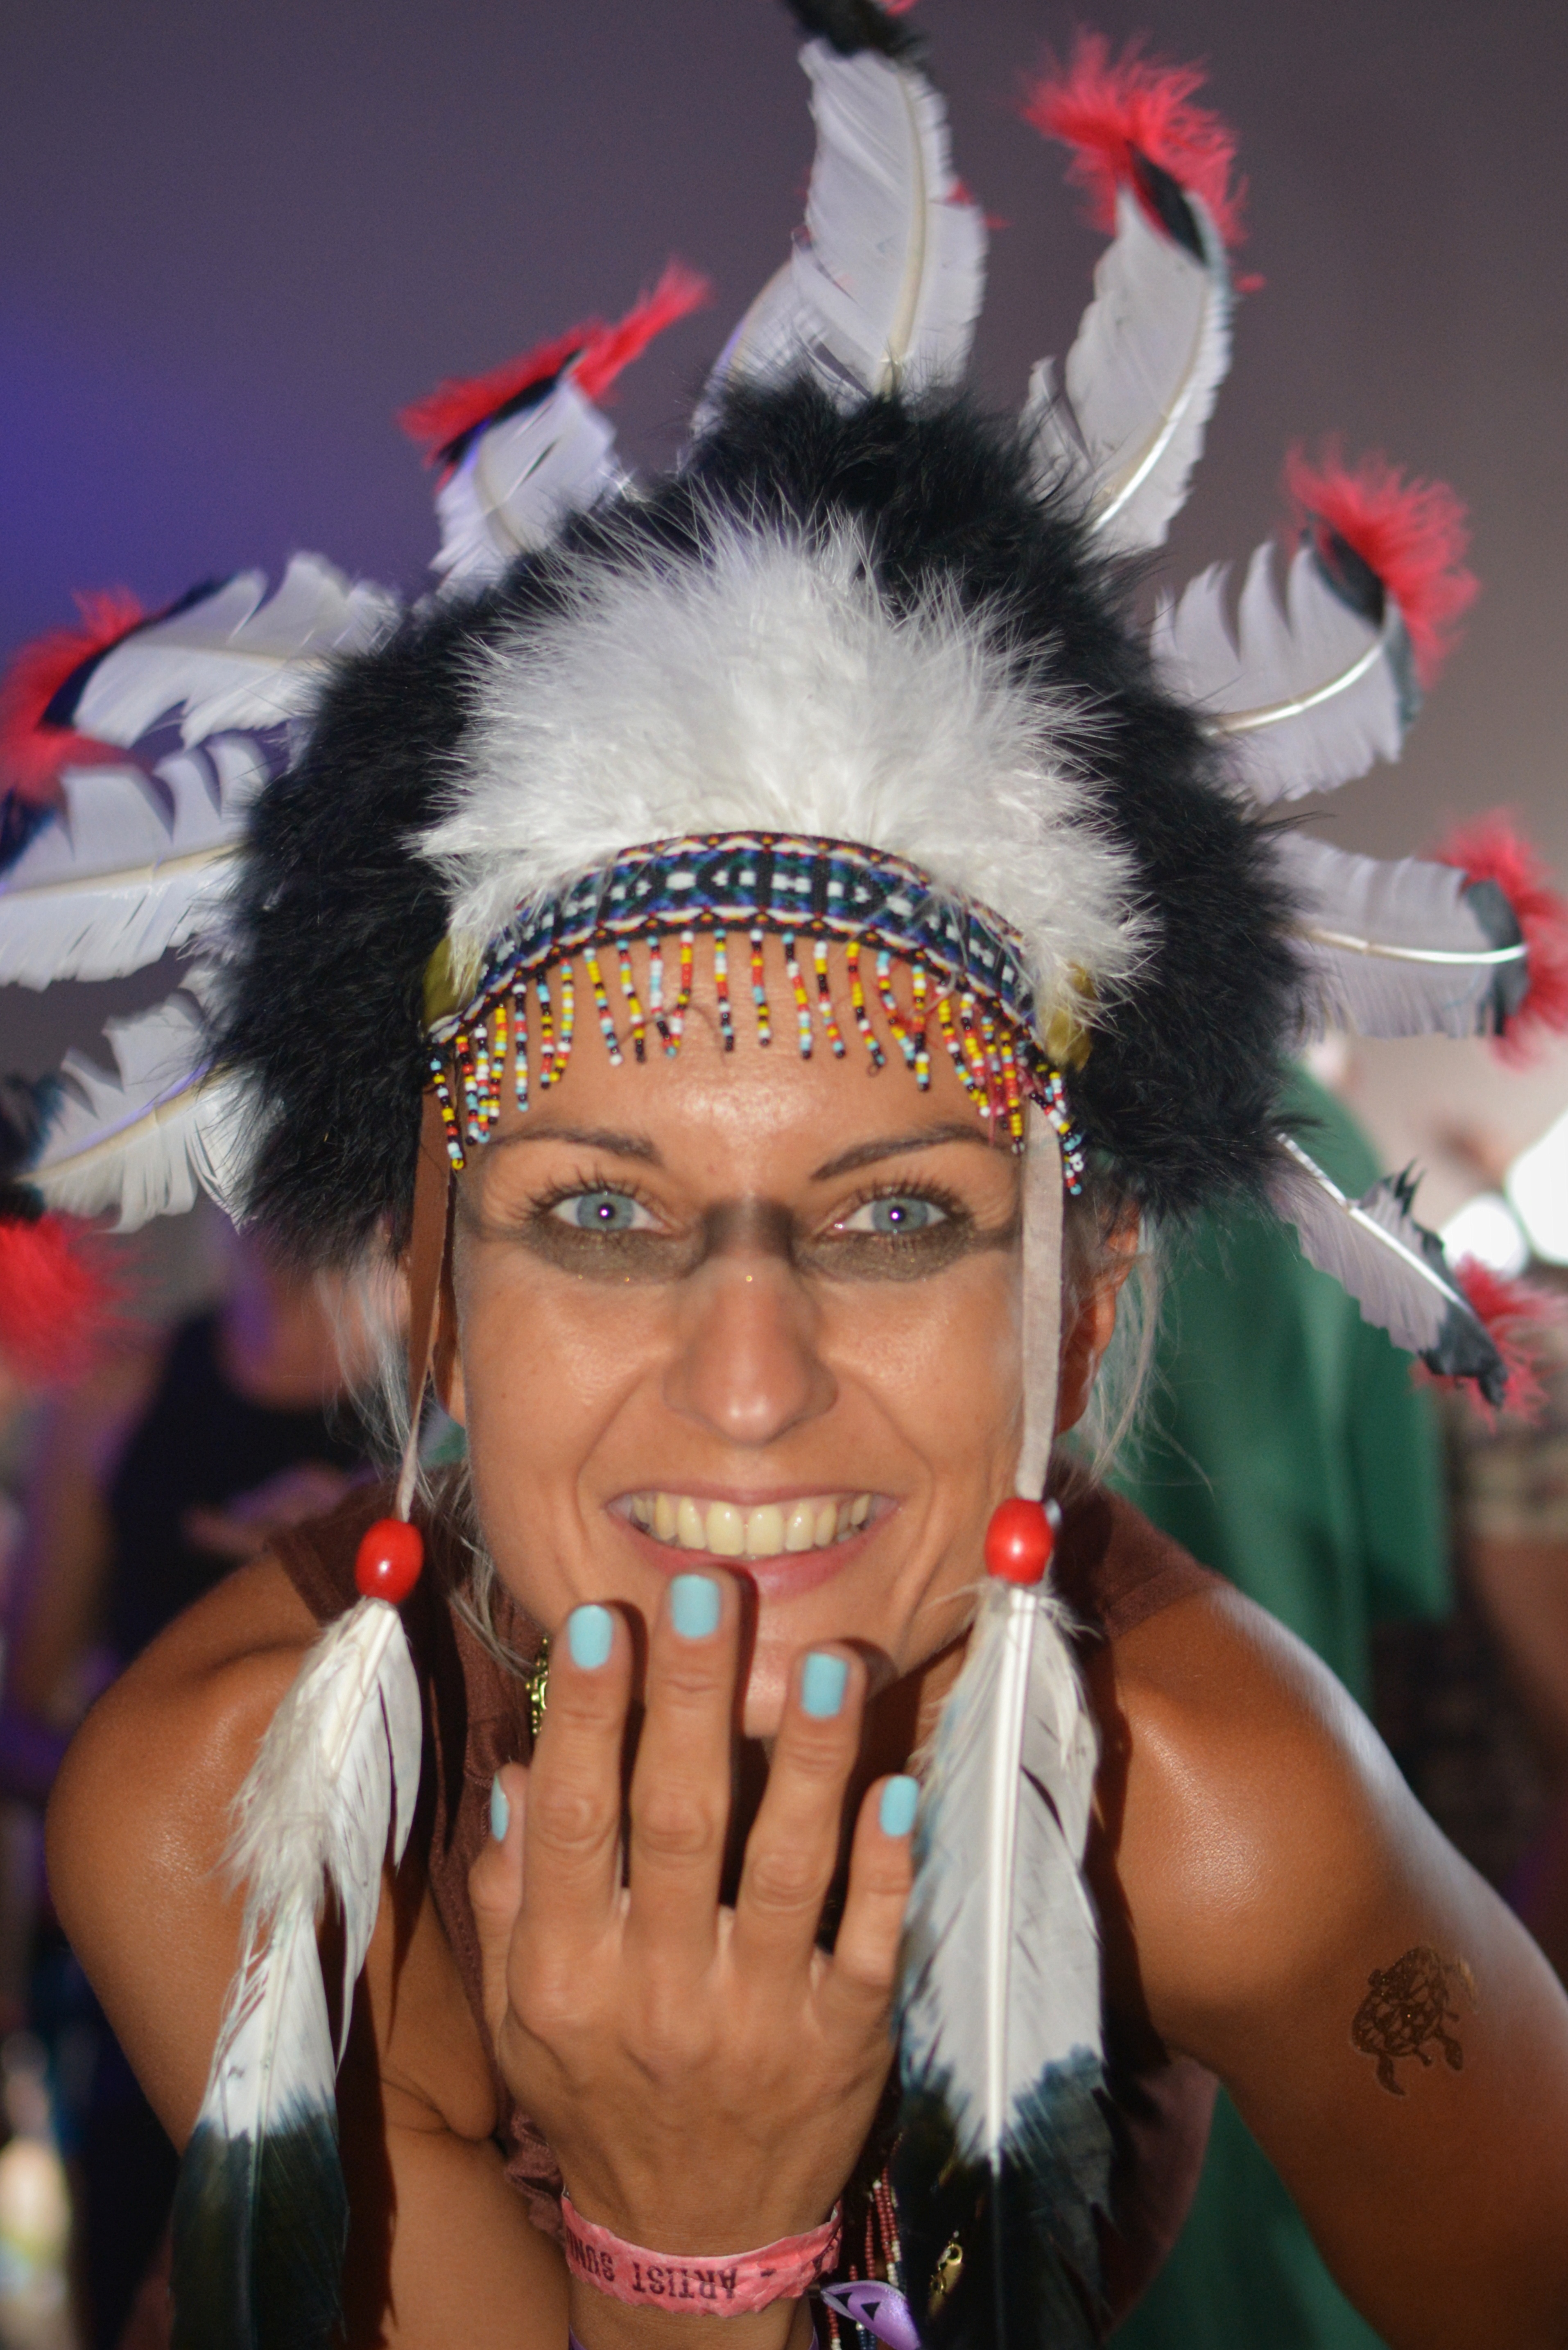
people, woman, carnival, clothing, headgear, festival, fun, feathers, event, tradition, indian, dress up, squaw